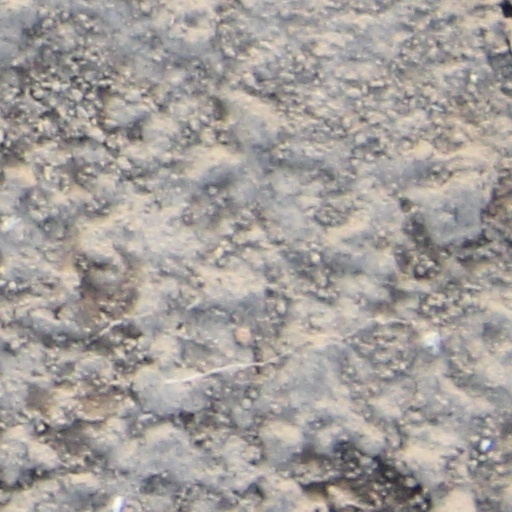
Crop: wheat